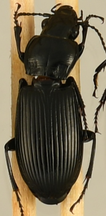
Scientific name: Pterostichus melanarius
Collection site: Woodworth Site (WOOD), plot WOOD_023